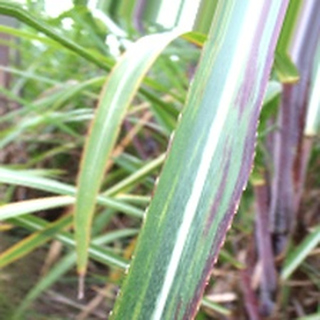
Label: sugarcane_bacterial_blight